HMS Shah (1873)

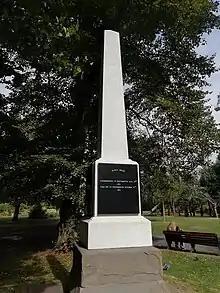
The monument to the ship's crew in Victoria Park, Portsmouth.

The armoured "Huáscar" proved virtually impenetrable to the British guns, but the two unarmoured British ships had to keep clear of the "Huáscar"’s turret guns. Although "Shah" was the fastest battleship then afloat, the smaller "Huáscar" was more maneuverable in the shallow waters. In the course of the action, "Shah" fired the first torpedo to be used in anger, although it missed – being outrun by "Huáscar".